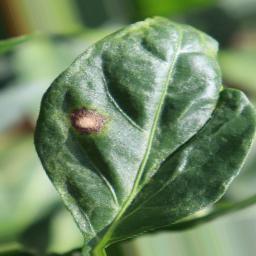
Label: cercospora